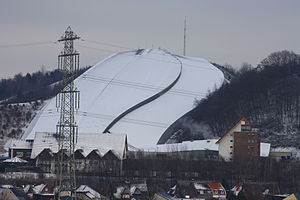
Landgraaf / Galleri
Landgraaf er en kommune, beliggende i den sydlige provins Limburg i Nederlandene. Kommunens areal er på 24,68 km², og indbyggertallet er på 37.376 pr. 1. april 2016.